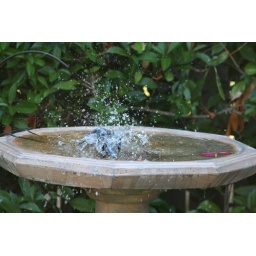
I enjoyed watching a blue jay take a bath in the birdbath today.